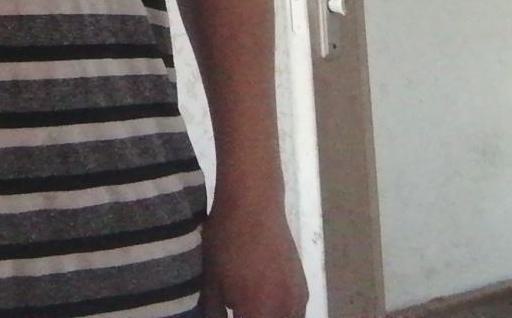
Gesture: no_gesture